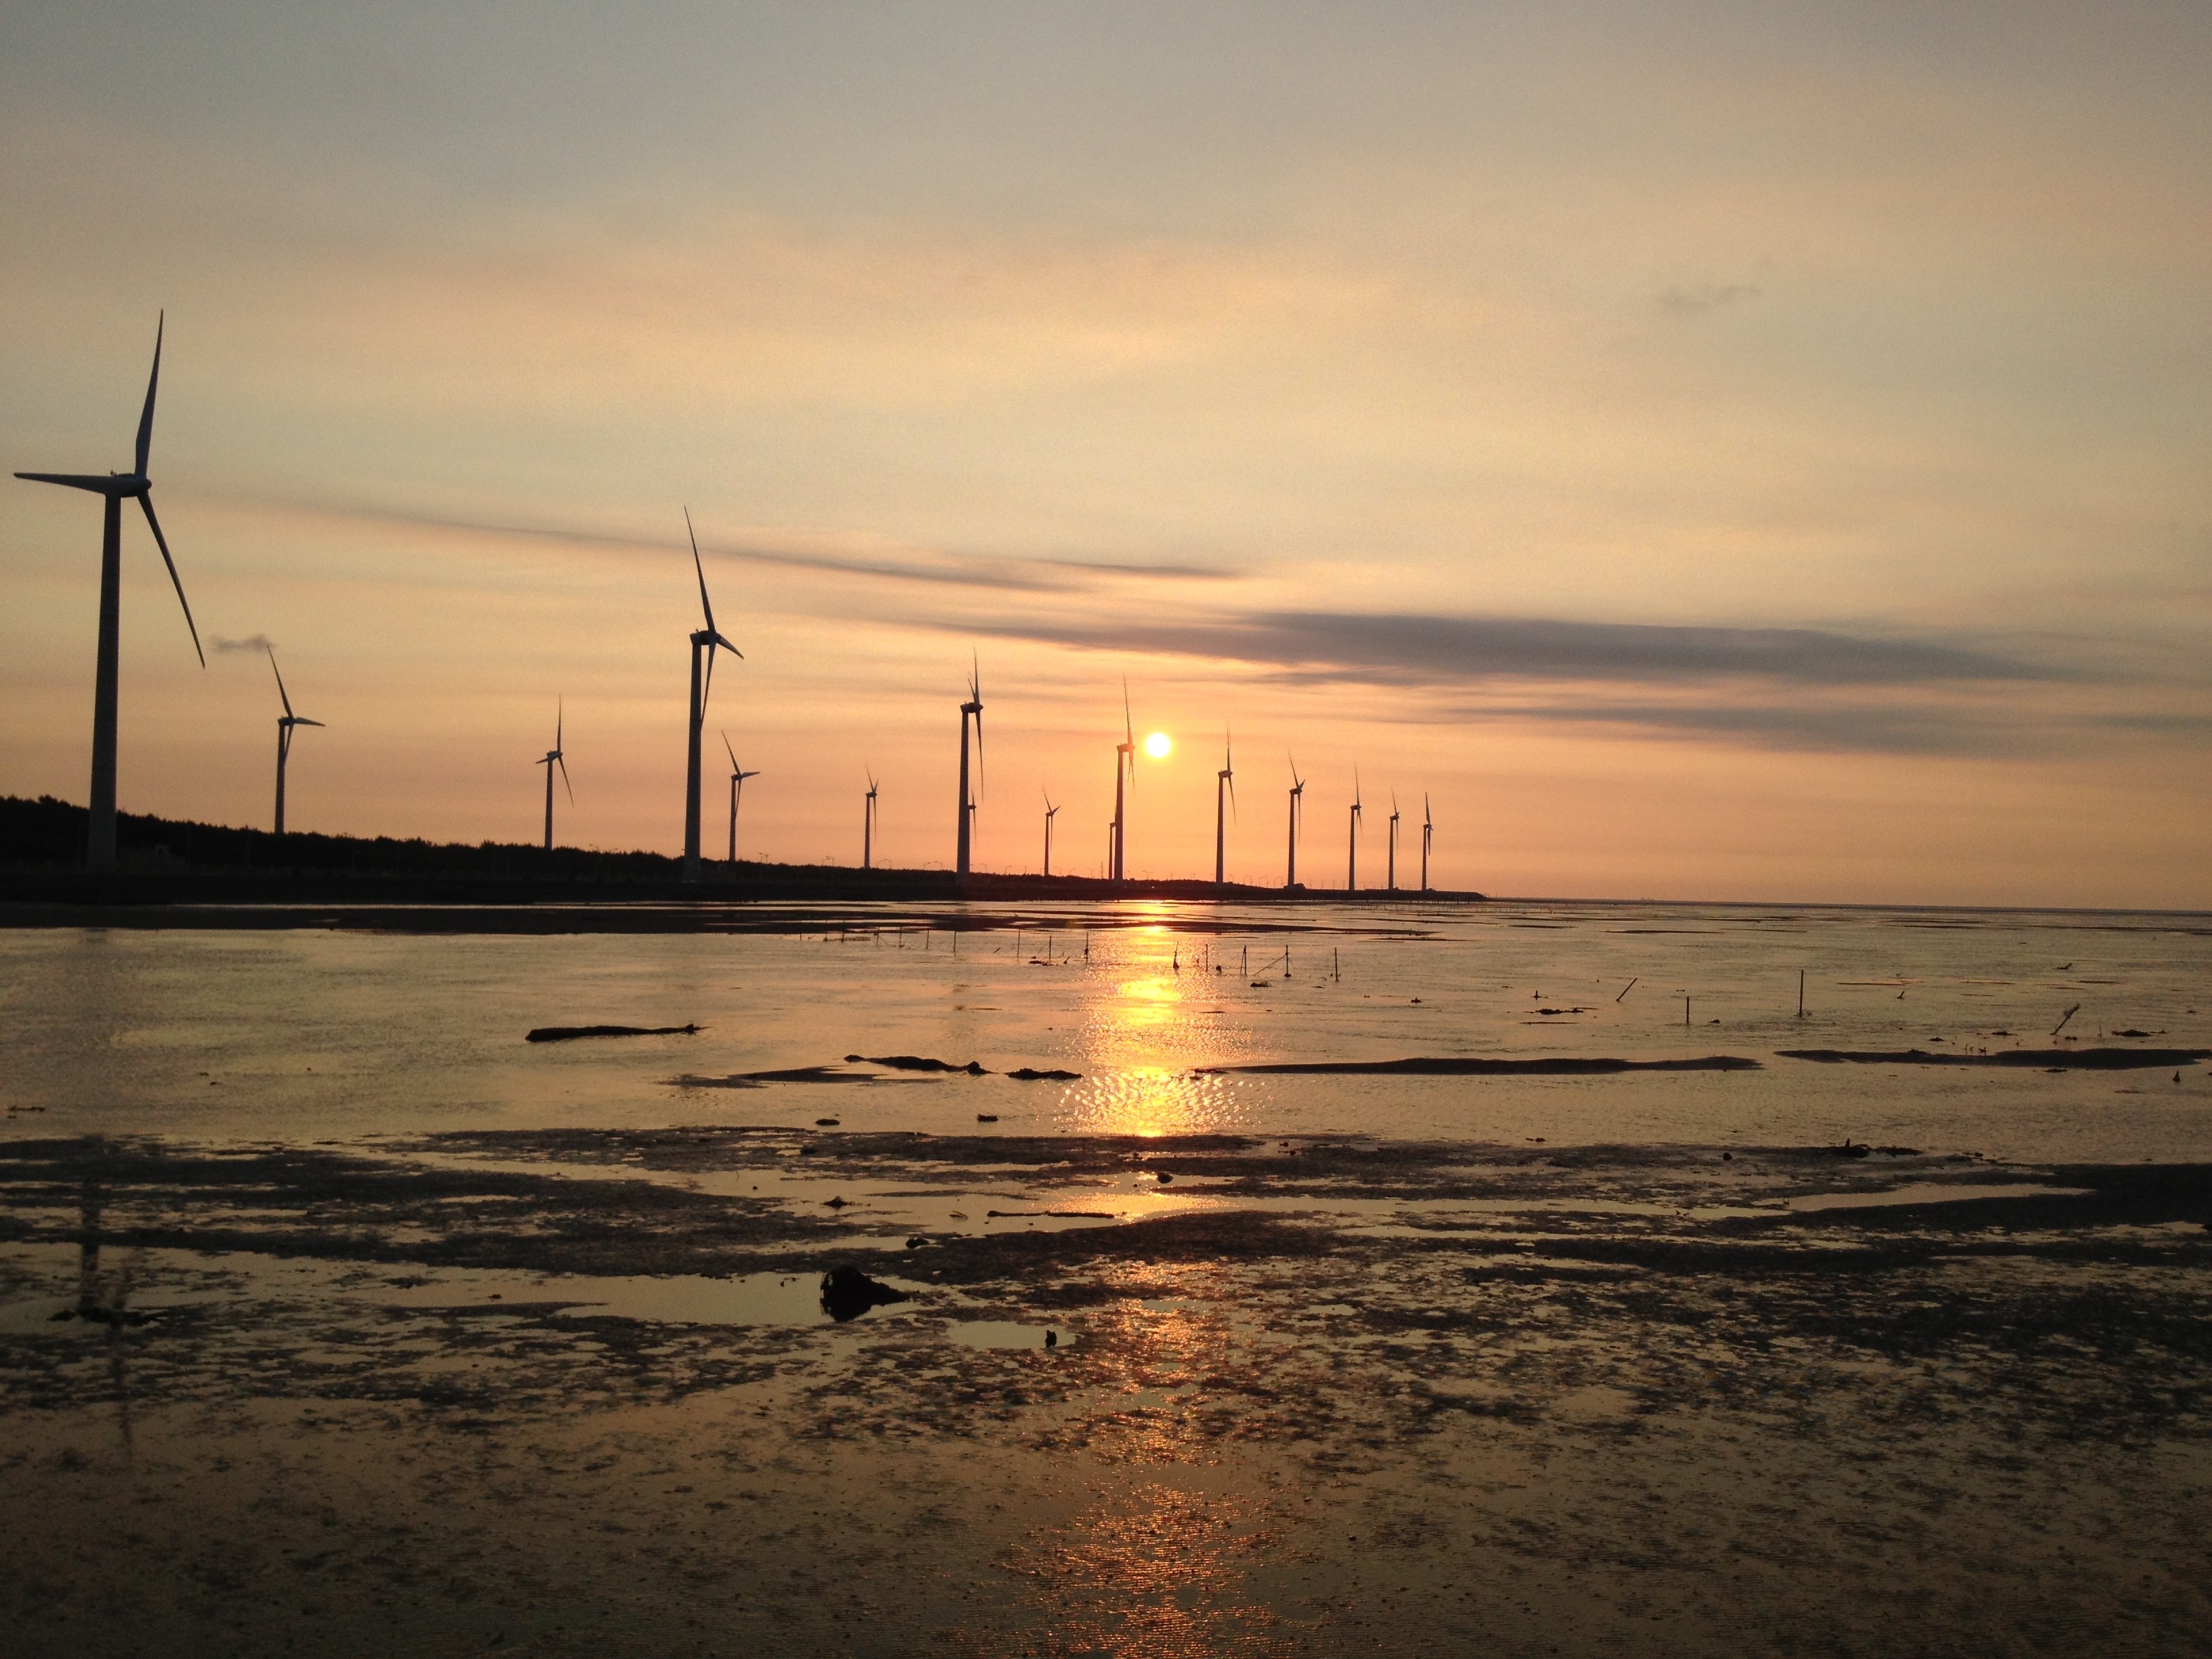
beach, sea, coast, ocean, horizon, cloud, sun, sunrise, sunset, sunlight, morning, shore, wave, dawn, pier, dusk, evening, reflection, bay, afterglow